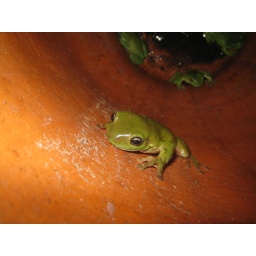
cool frogs living in a flower pot